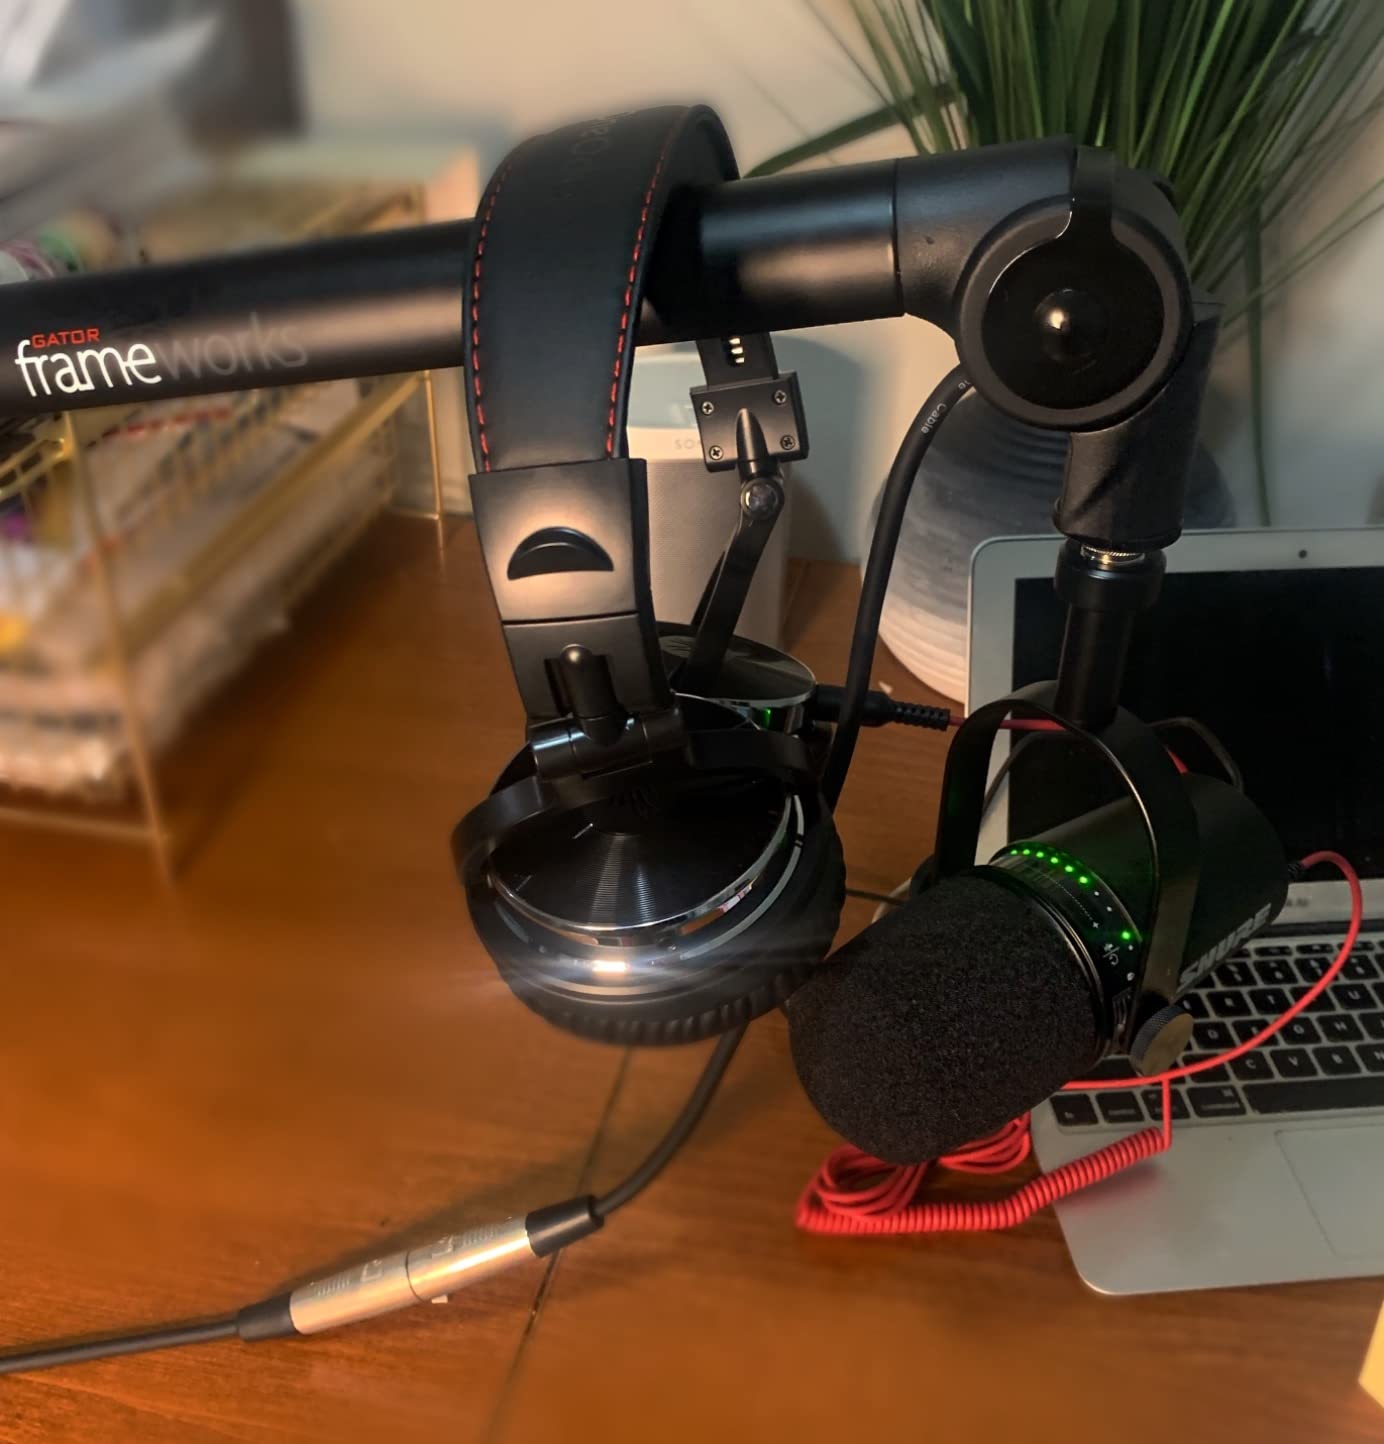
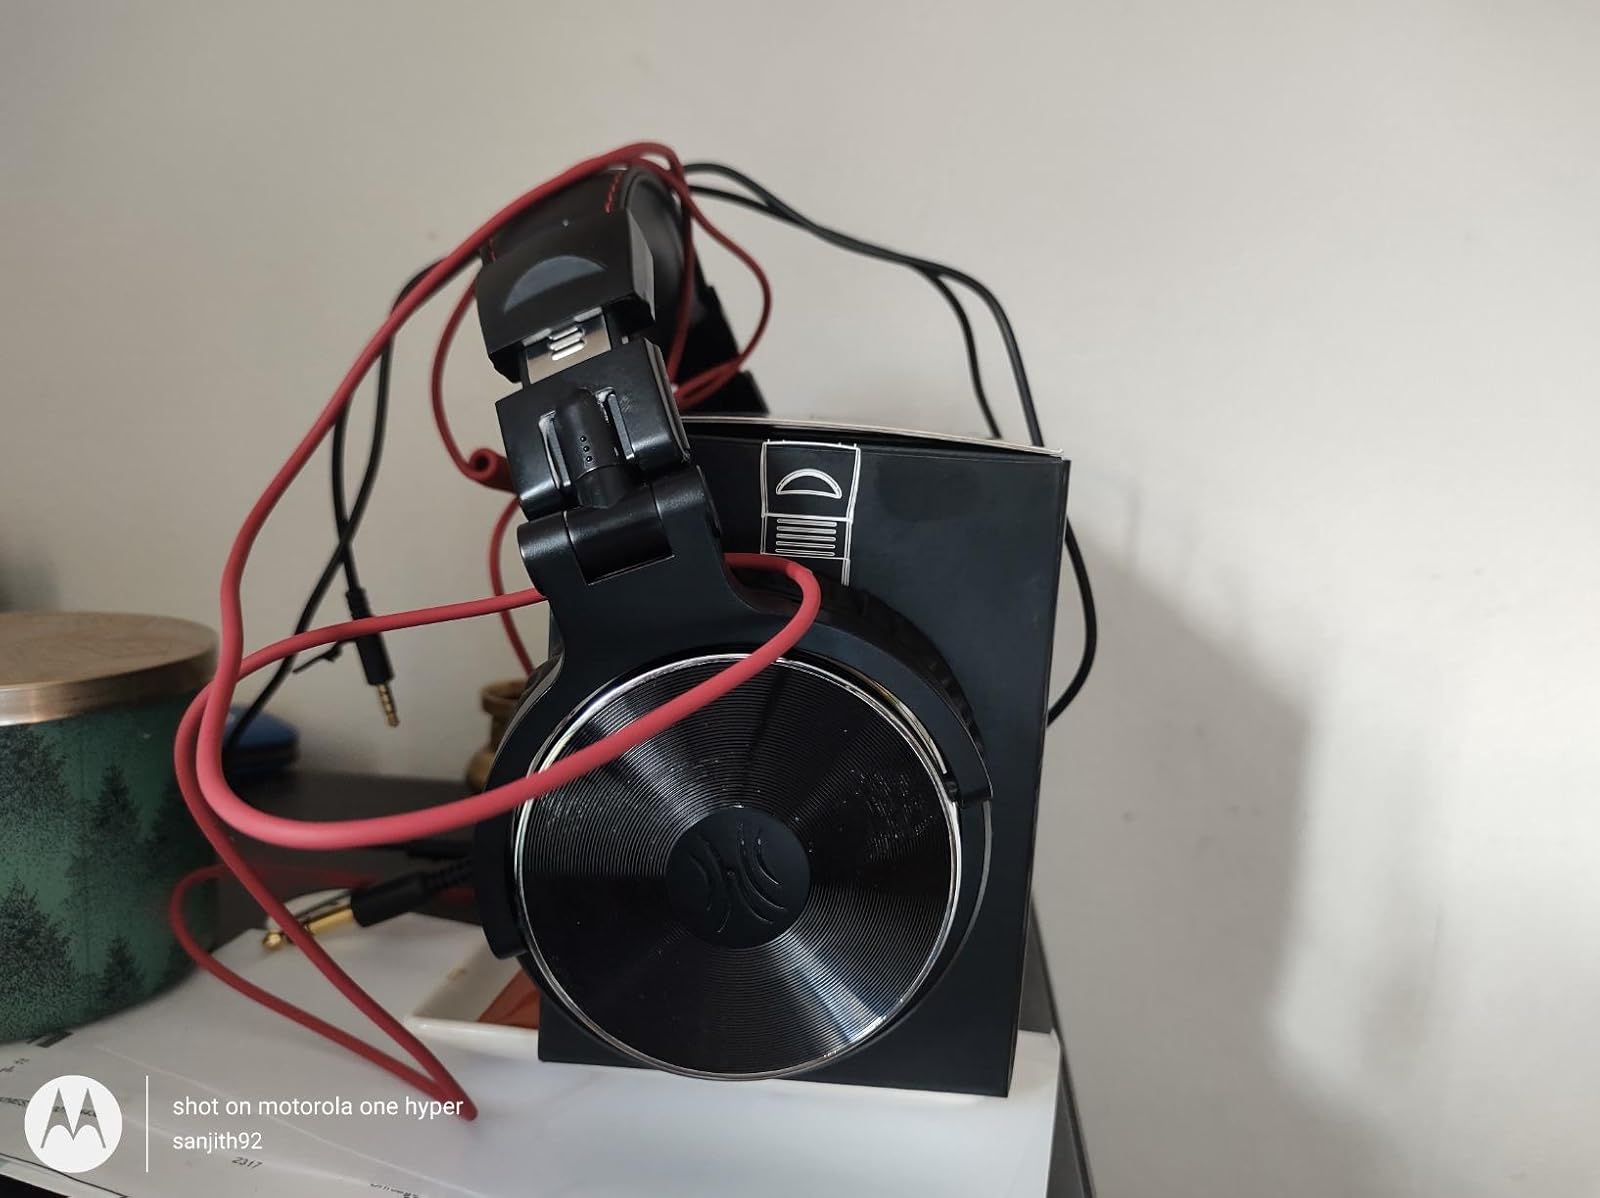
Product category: headphones
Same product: yes